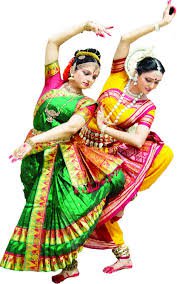
Dance form: kuchipudi